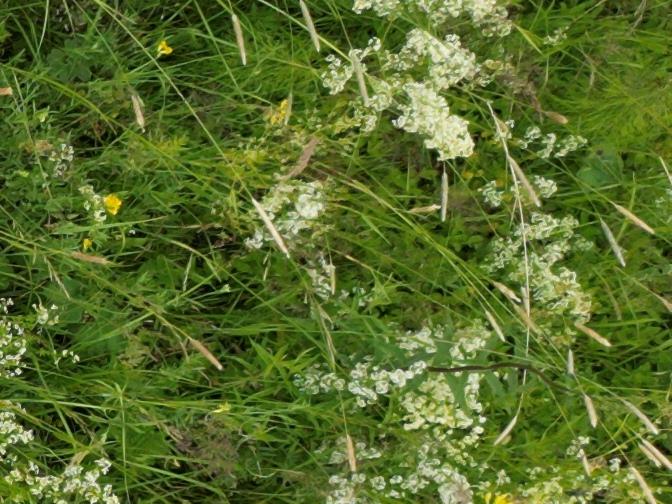
Flowers visible: yarrow flowers, yarrow flowers, yarrow flowers, yarrow flowers, yarrow flowers, yarrow flowers